Hirotaka Takeuchi

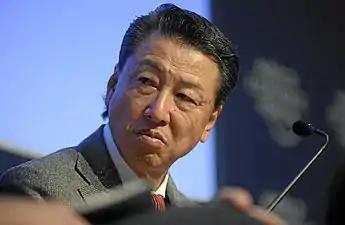
At the 2009 World Economic Forum, Davos

is a professor of management practice in the Strategy Unit at Harvard Business School. He co-authored "The New New Product Development Game" which influenced the development of the Scrum framework.